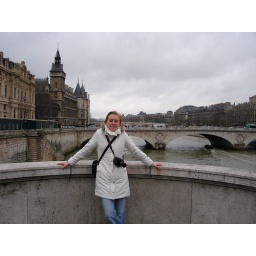
Standing on a bridge over the river Seine.